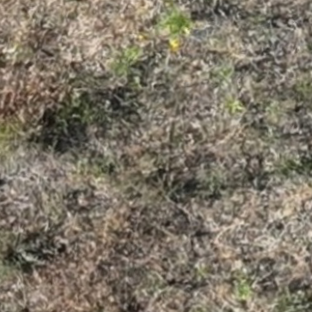
Month: july